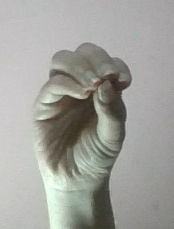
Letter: ha